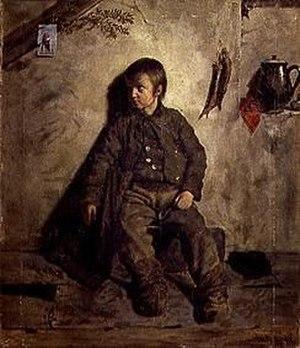
Auguste de Châtillon, né le 29 janvier 1808 à Paris où il est mort le 26 mars 1881, est un artiste-peintre, sculpteur et poète français, membre avec Théophile Gautier, Gérard de Nerval et Arsène Houssaye de la « bohème du Doyenné ».